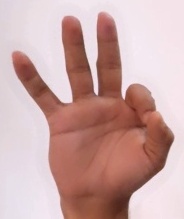
ASL sign: 9